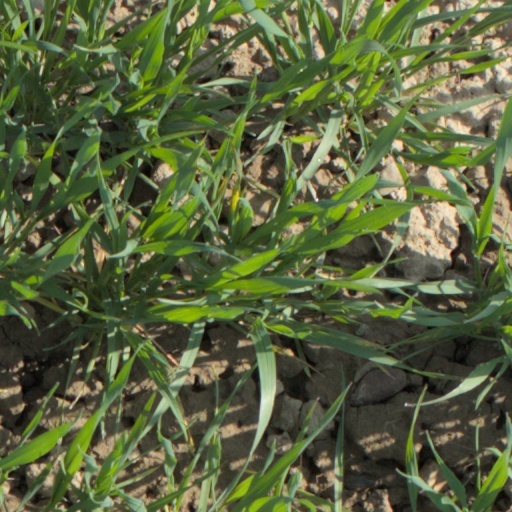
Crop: wheat